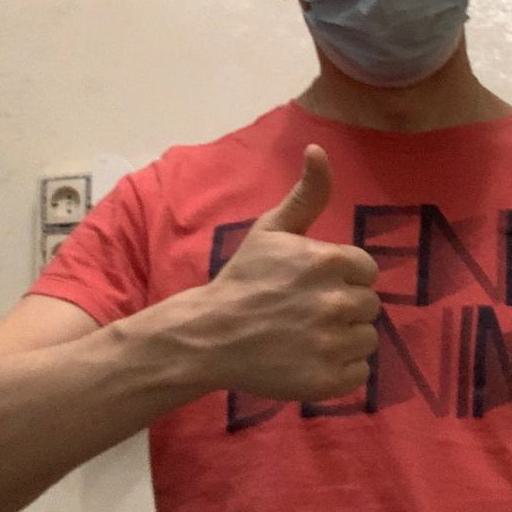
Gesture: like